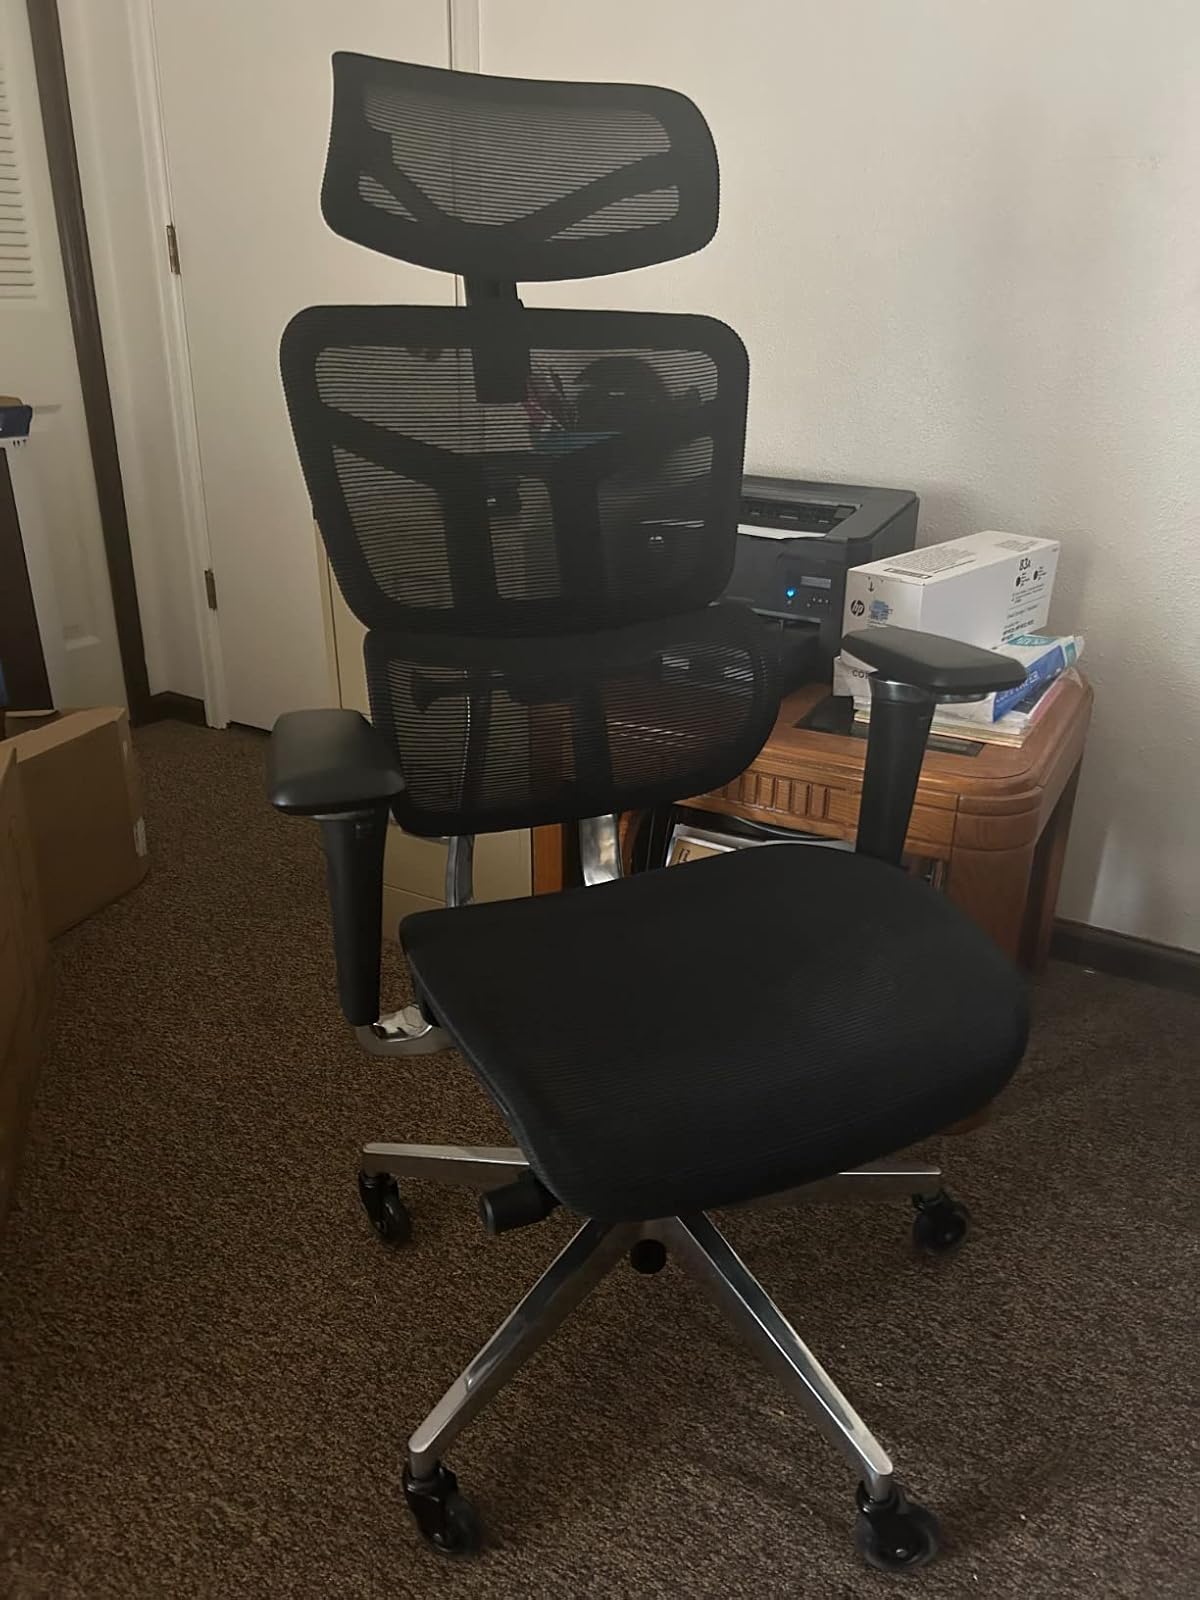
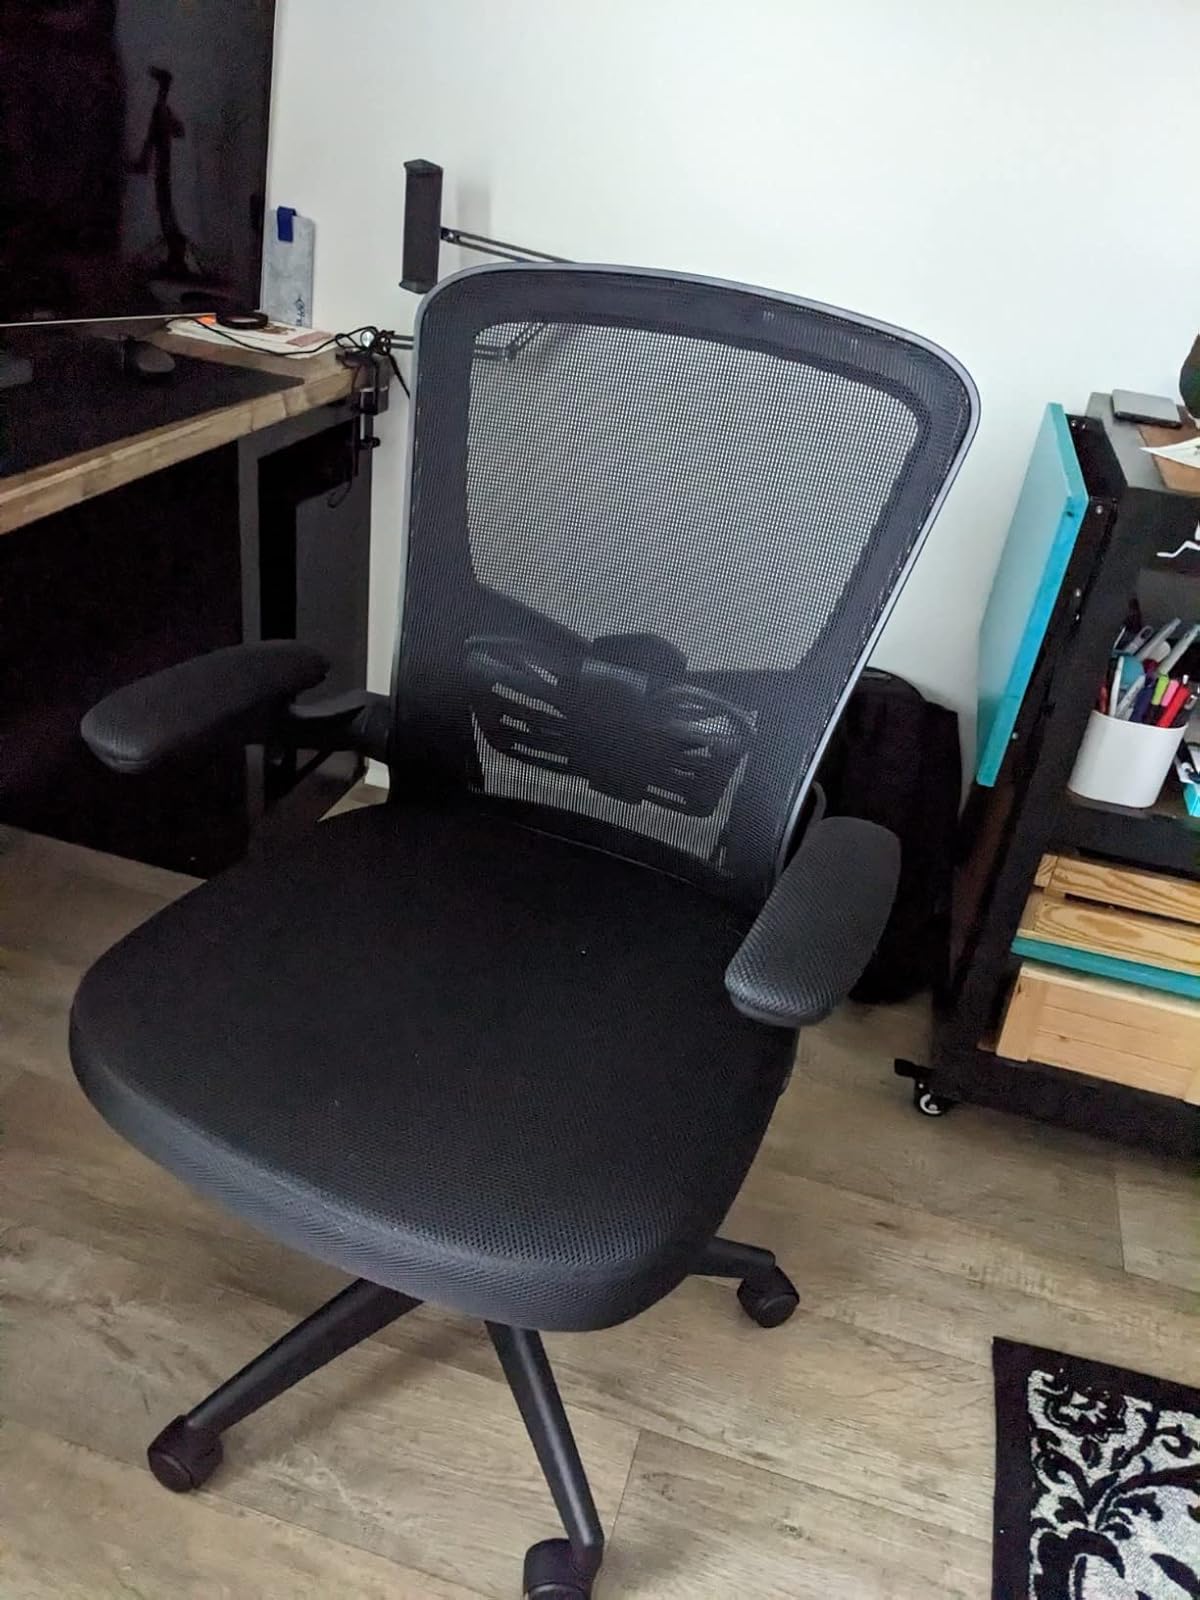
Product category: items_chair
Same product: no